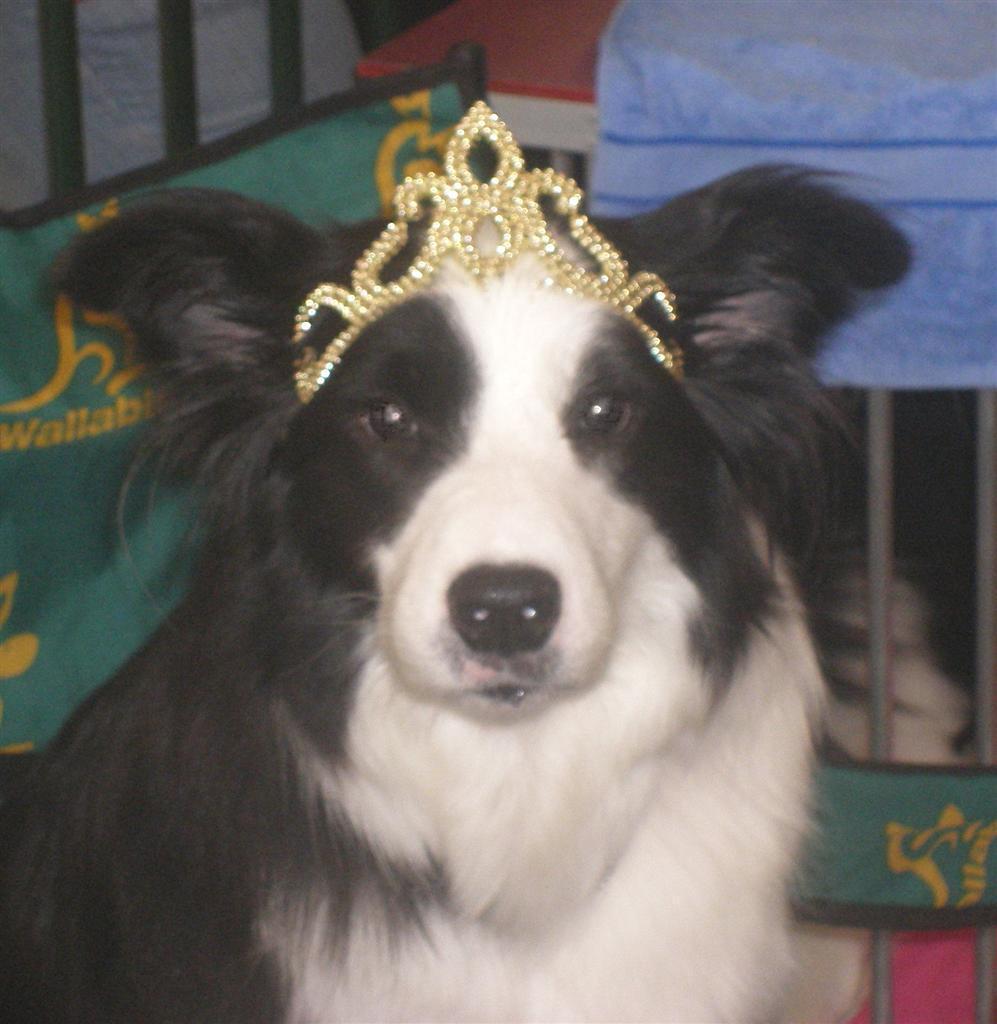
Border_collie